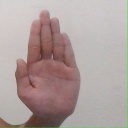
अक्षर: ध